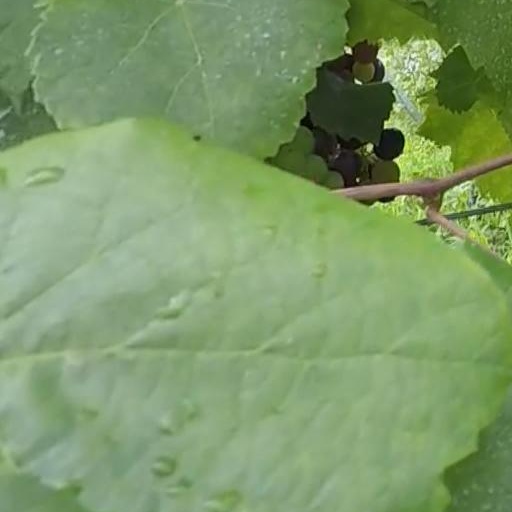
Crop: grape